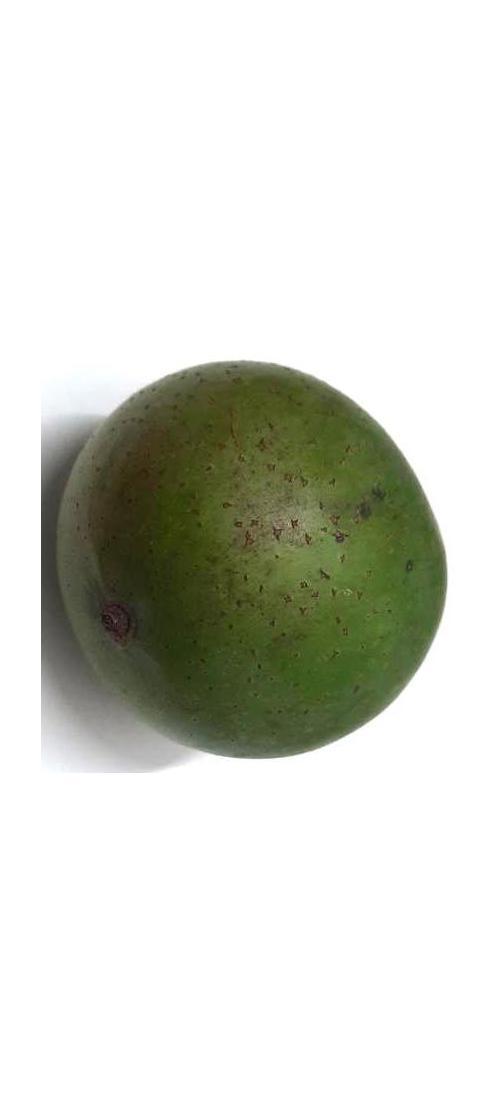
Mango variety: Ashshina Zhinuk